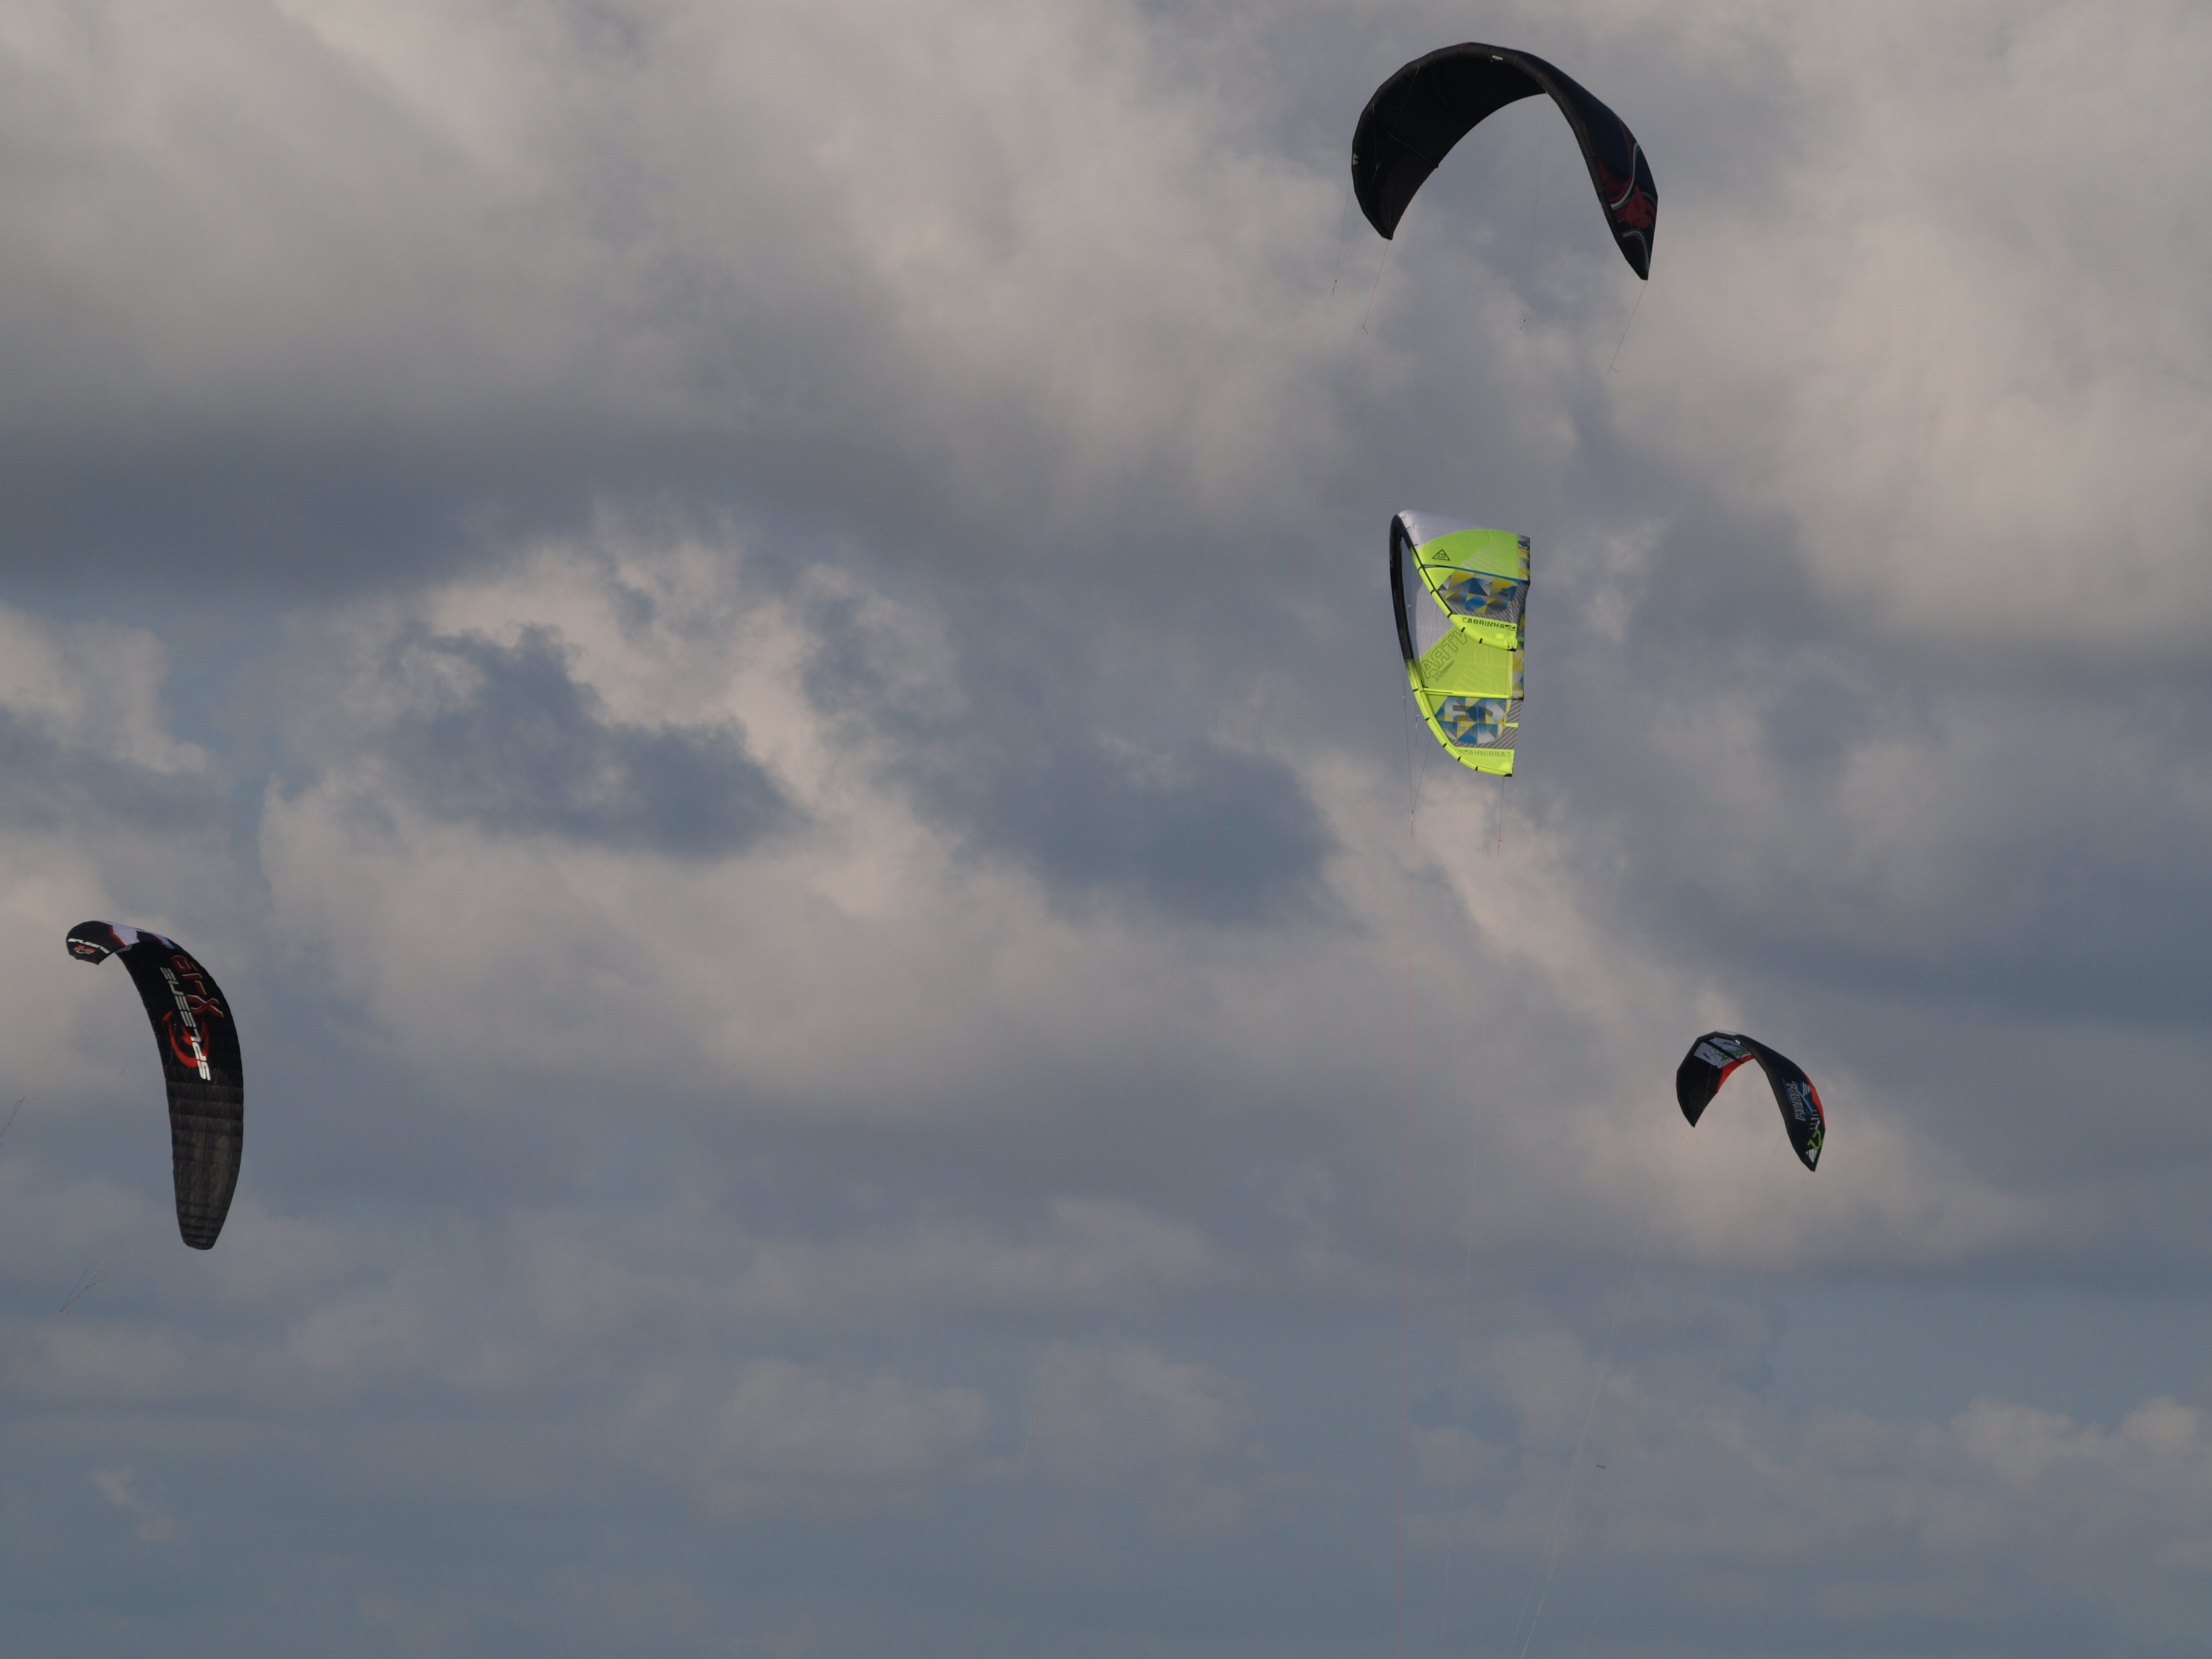
sky, wind, extreme sport, toy, paragliding, clouds, sports, windy, kitesurfing, air sports, dragons, atmosphere of earth, windsports